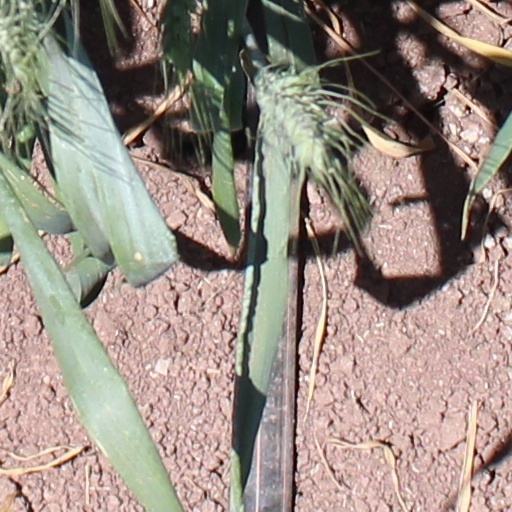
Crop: wheat